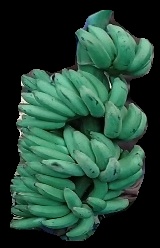
Variety: elakki-bale
Grade: grade1